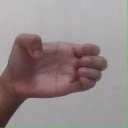
अक्षर: ख